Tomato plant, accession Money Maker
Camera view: vertical (180 deg); turntable rotation: 270 degrees
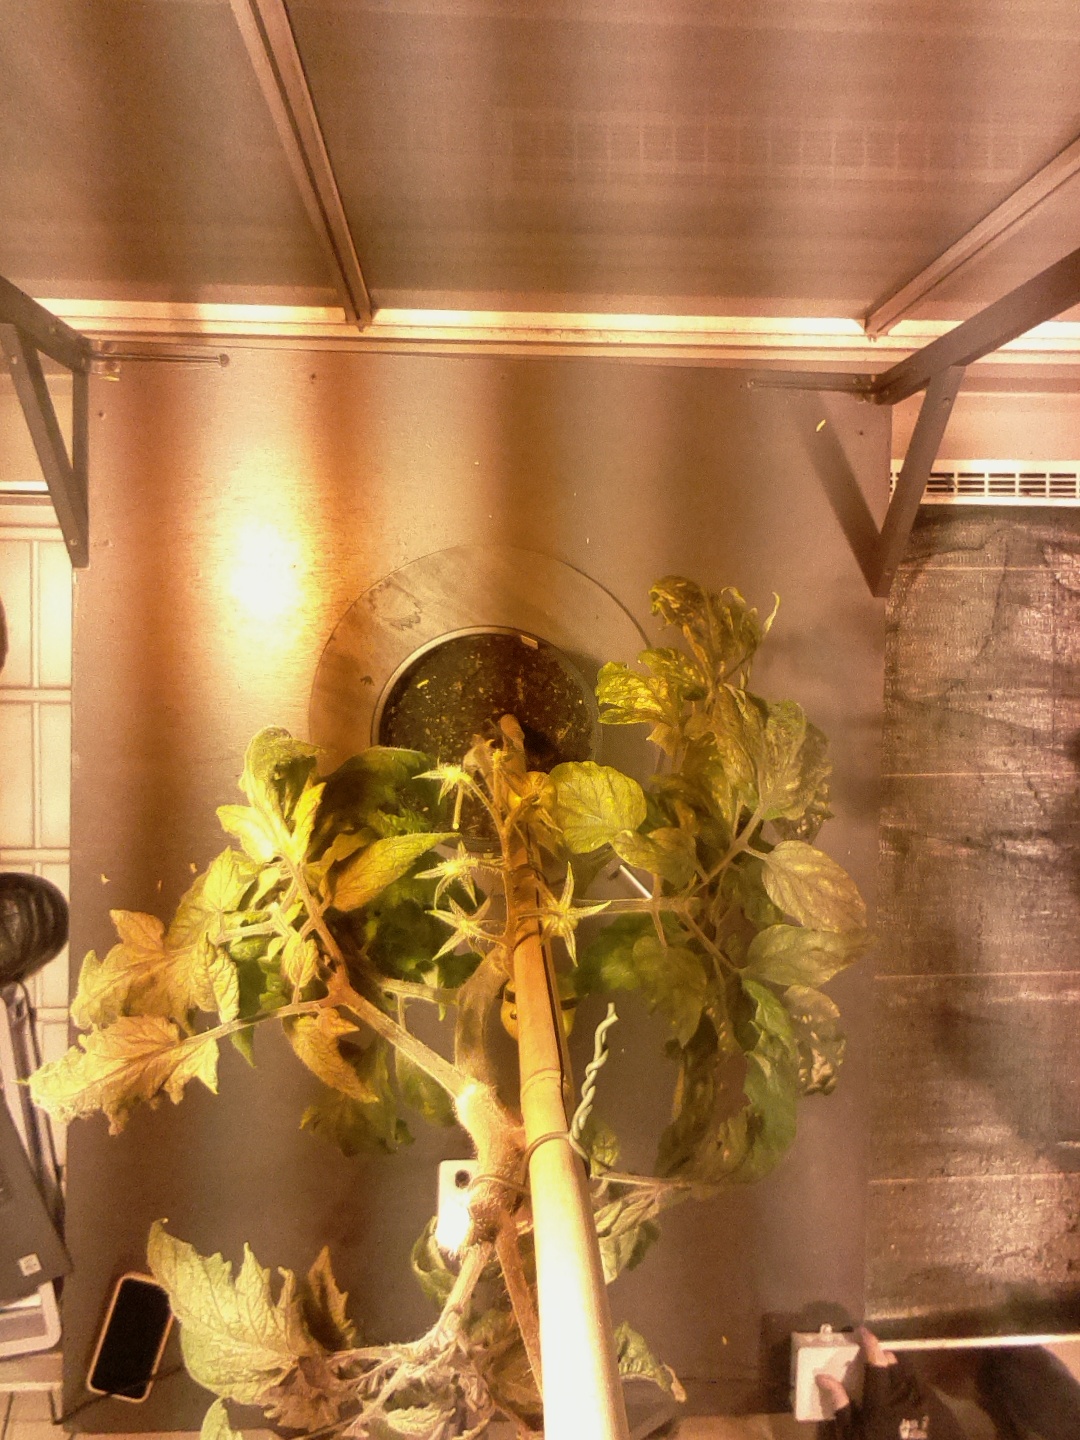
BBCH growth stage 74: 40%-50% of final fruit size